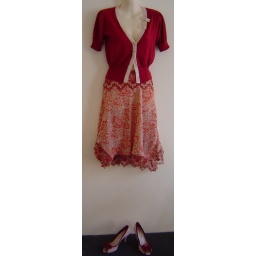
Puff the magic dragon cardigan cherry, Little Victory skirt in red and spider girls heels in pink